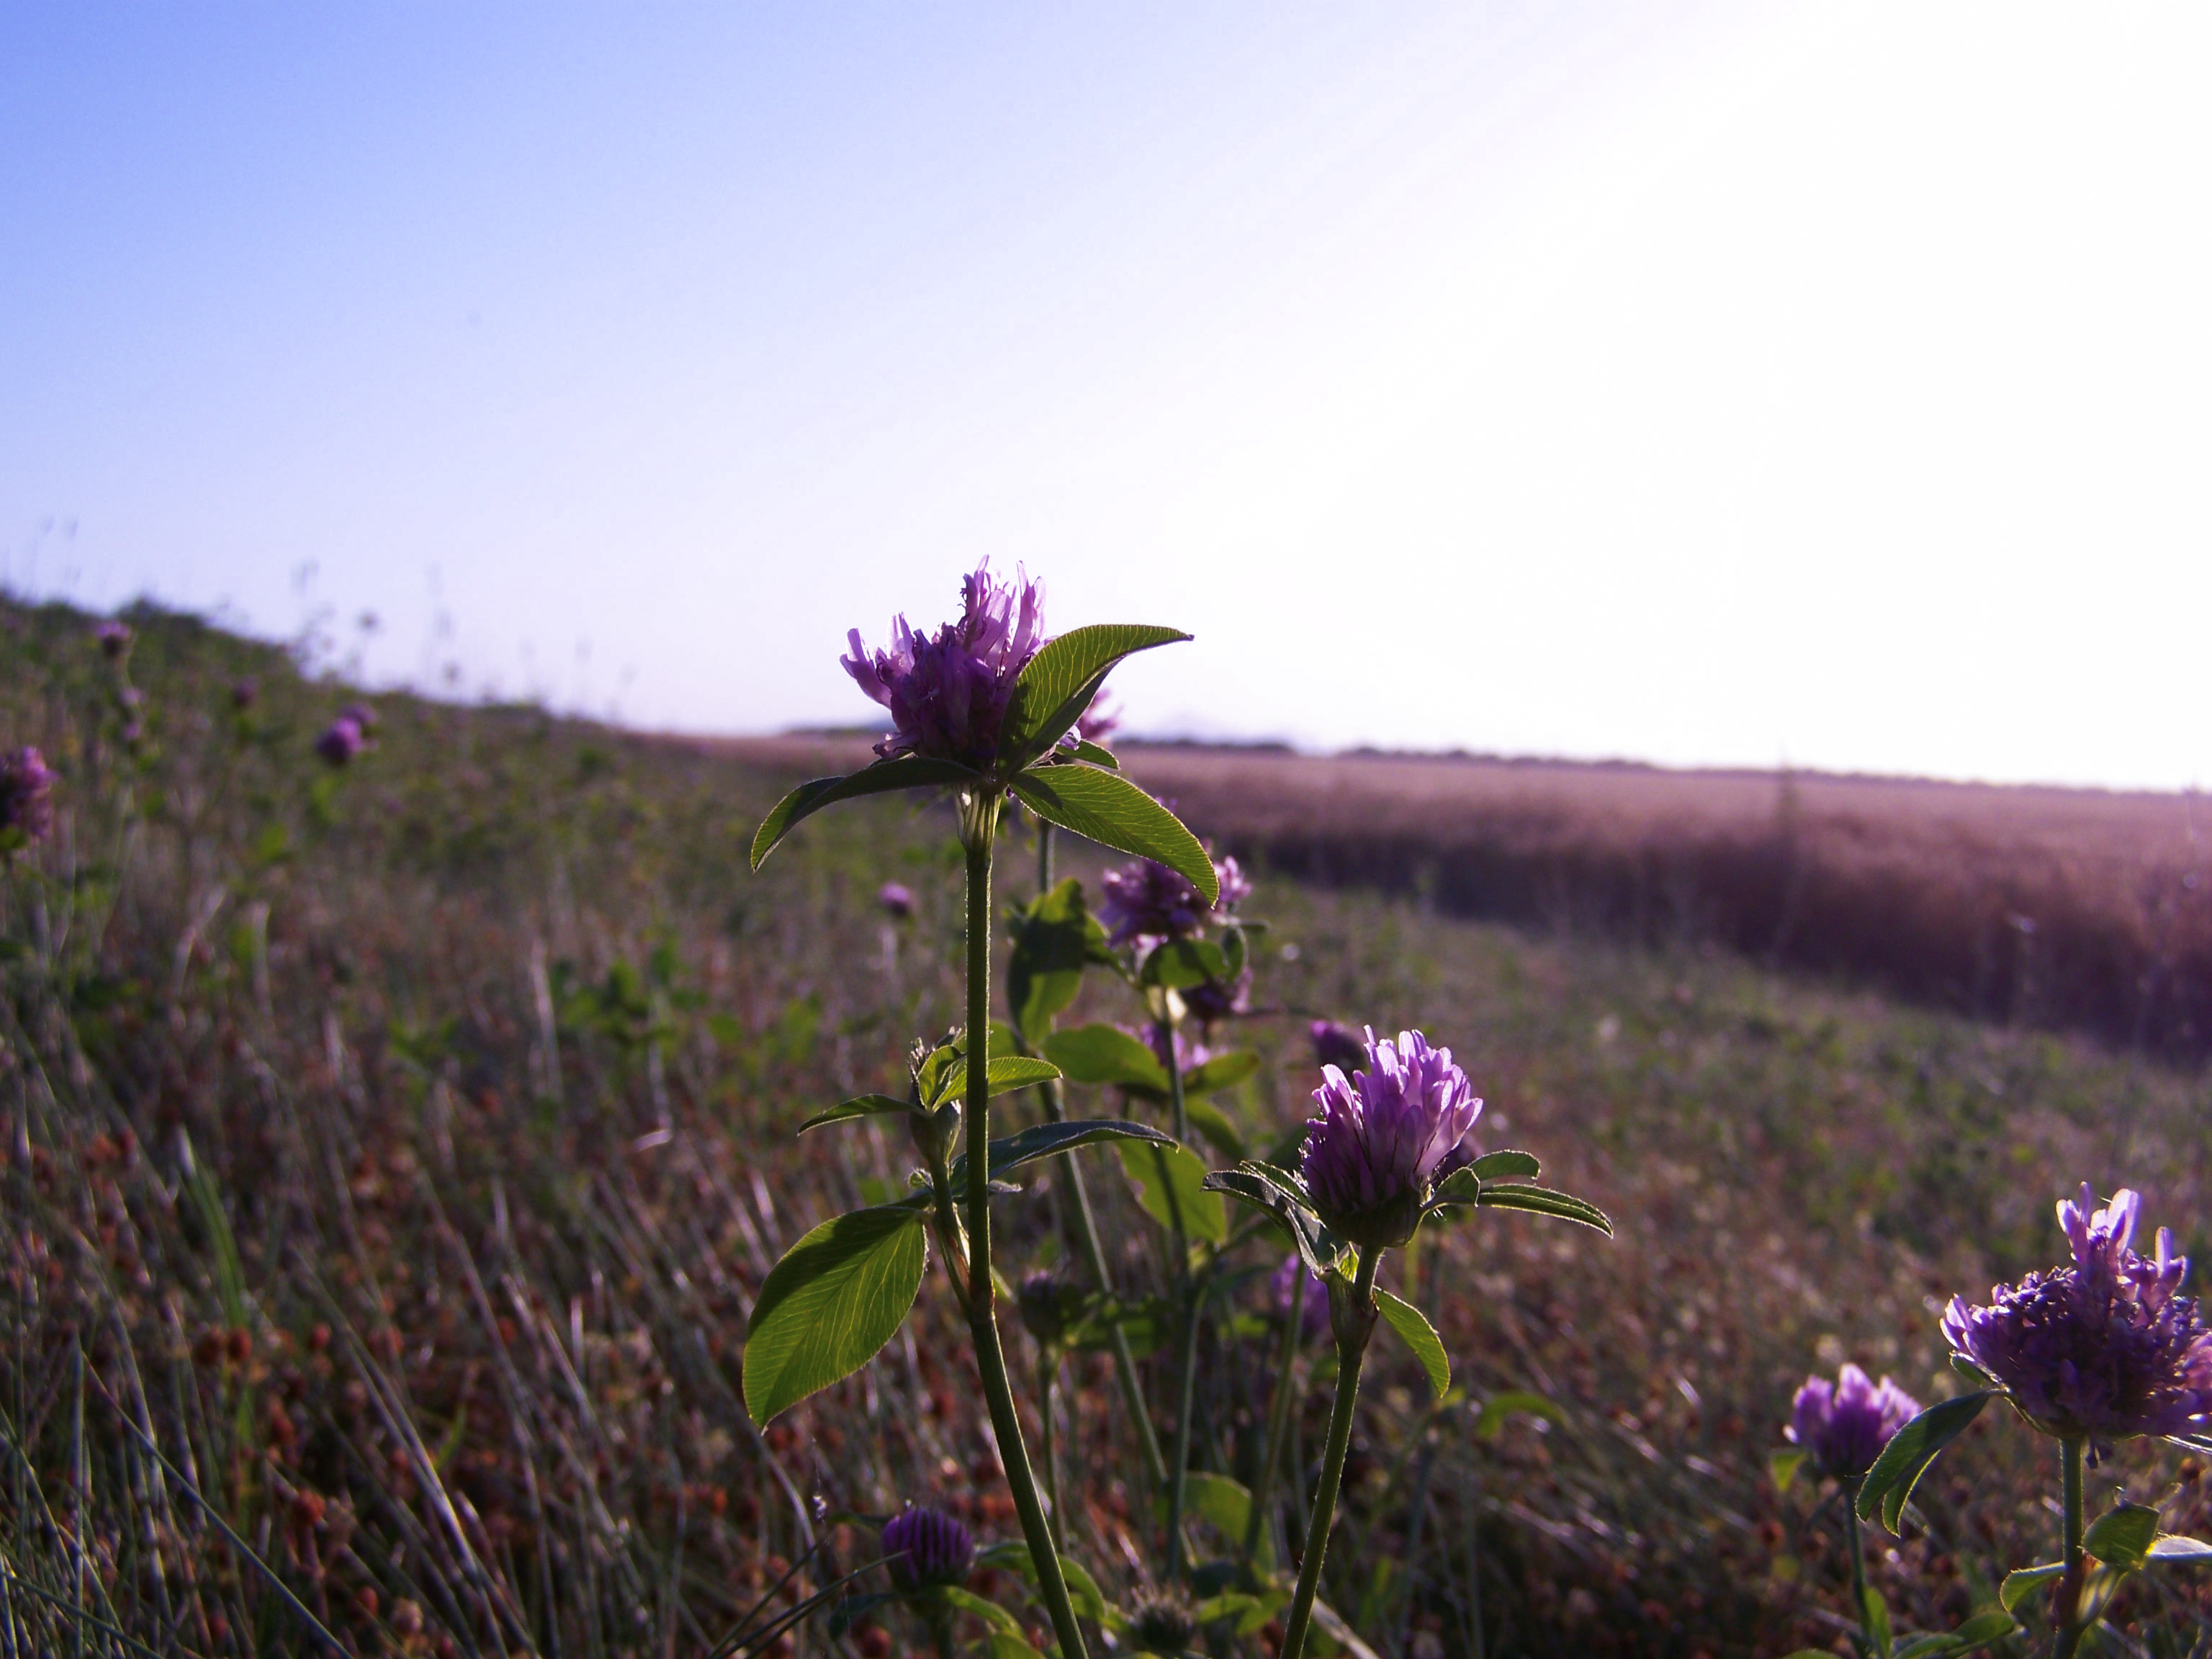
flowers, sleep, retro, story, nature, color, vintage, background, artistic, website, flower, purple, plant, flowering plant, wildflower, wilderness, spring, prairie, meadow, grass, Forb, landscape, ironweed, grassland, mountain, hill, herbaceous plant